Vikramsinh Patankar

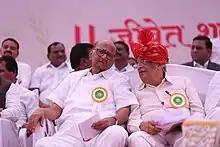
Sharad Pawar (right) and Vikramsinh Patankar (left)

Vikramsinh Ranjitsinh Patankar (born 27 December 1943) is an Indian politician from Maharashtra, who was a Member of Legislative Assembly (MLA), representing the Patan (Maharashtra Vidhan Sabha constituency) for five terms since 1983 to 2014, winning 1983, 1985, 1990, 1995, 1999 and 2009 elections. He is a senior leader of the Nationalist Congress Party.